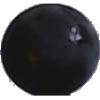
Label: blue_grape